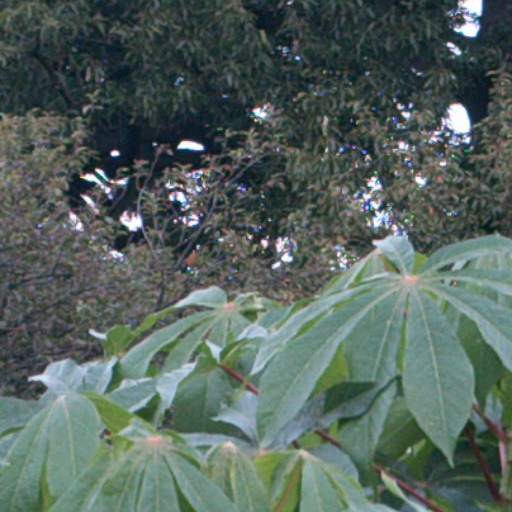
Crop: cassava